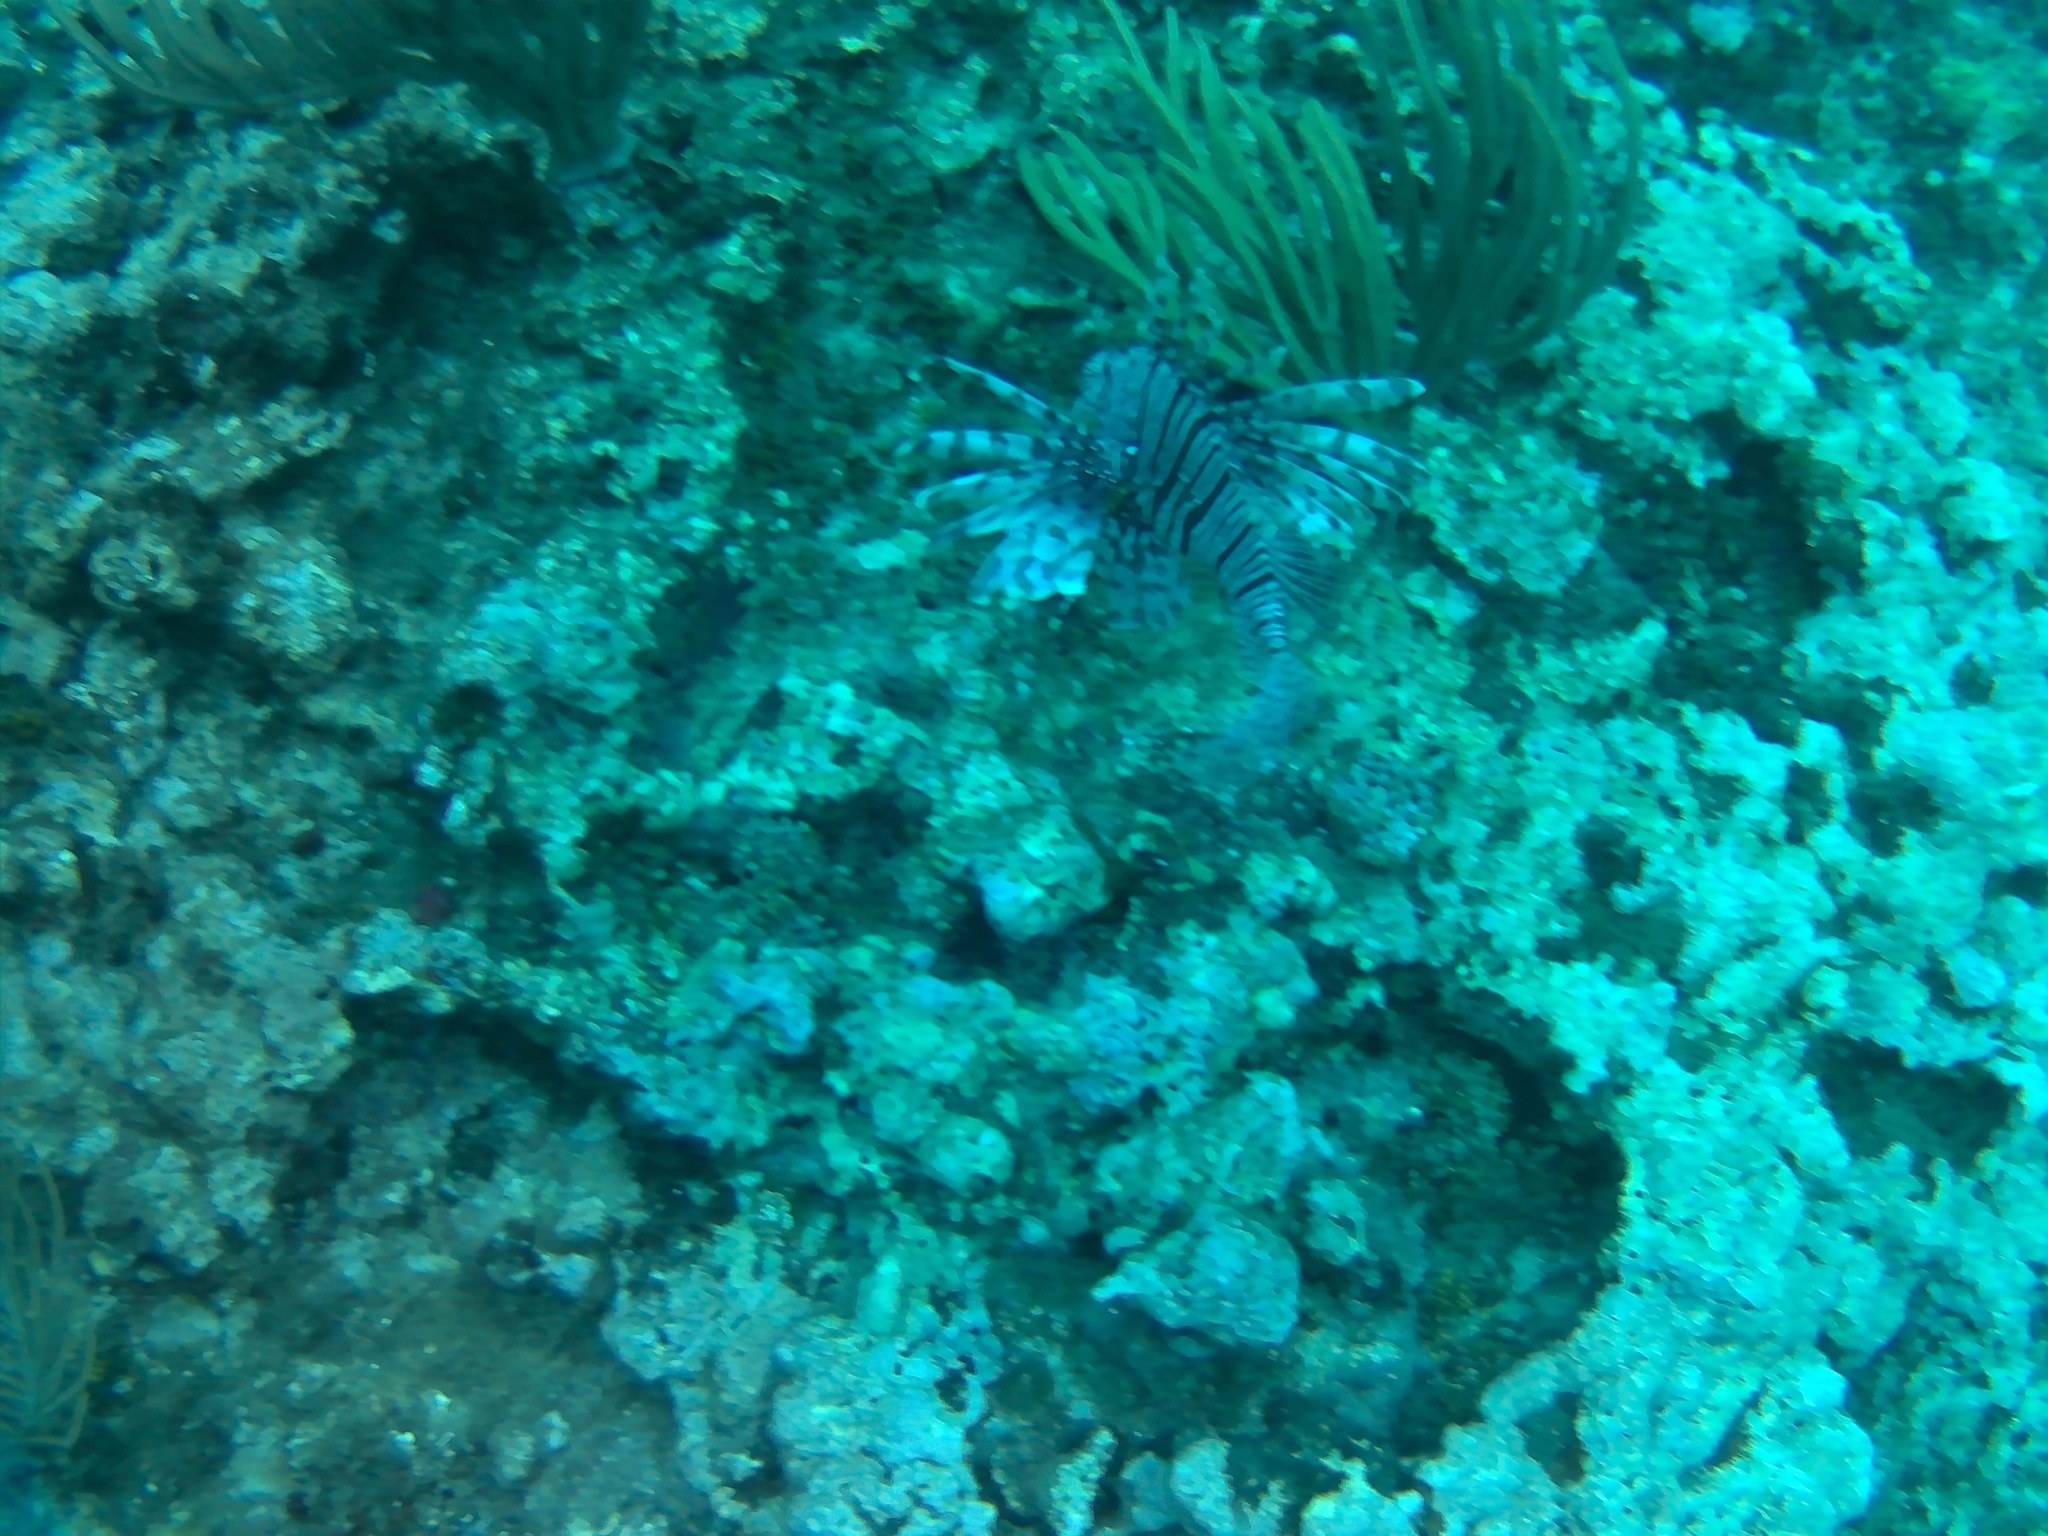
Pterois volitans (Red Lionfish)